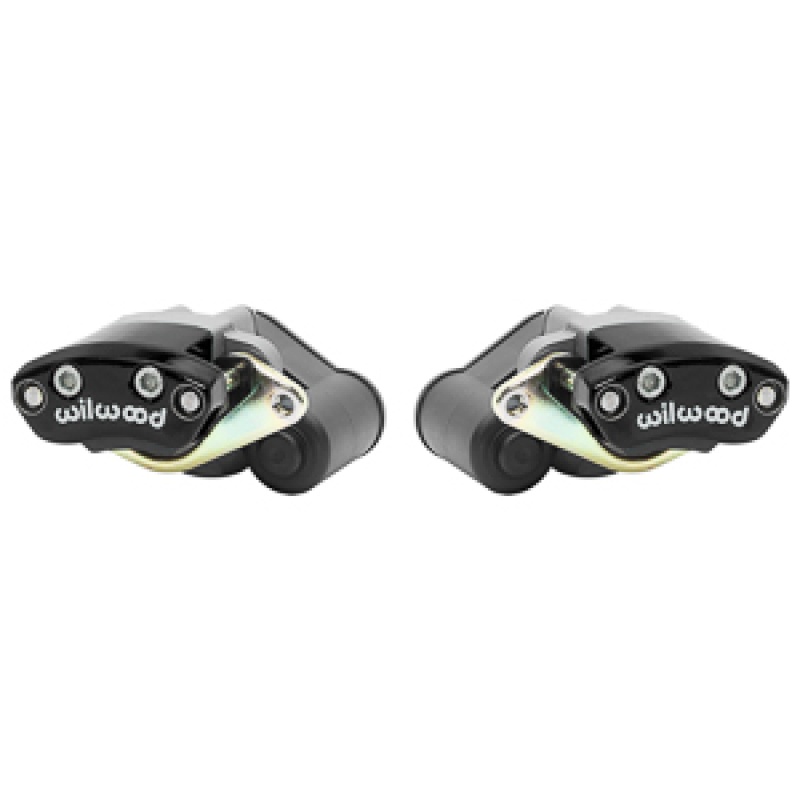
WIlwood EPB Rear Pro Street Parking Brake Upgrade Kit
Brand: Wilwood
WIlwood EPB Rear Pro Street Parking Brake Upgrade Kit
Category: Vehicles & Parts > Vehicle Parts & Accessories > Motor Vehicle Parts > Motor Vehicle Braking > Back Plates